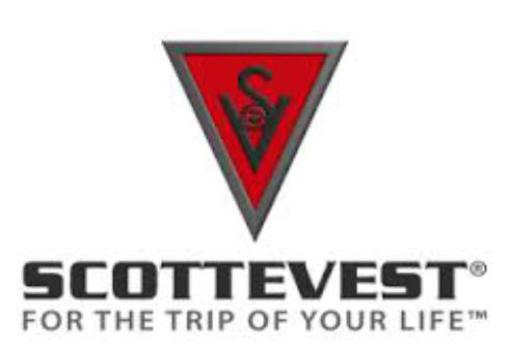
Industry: Clothes